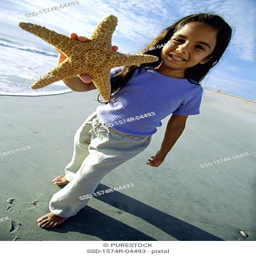
portrait of a girl holding a starfish on the beach